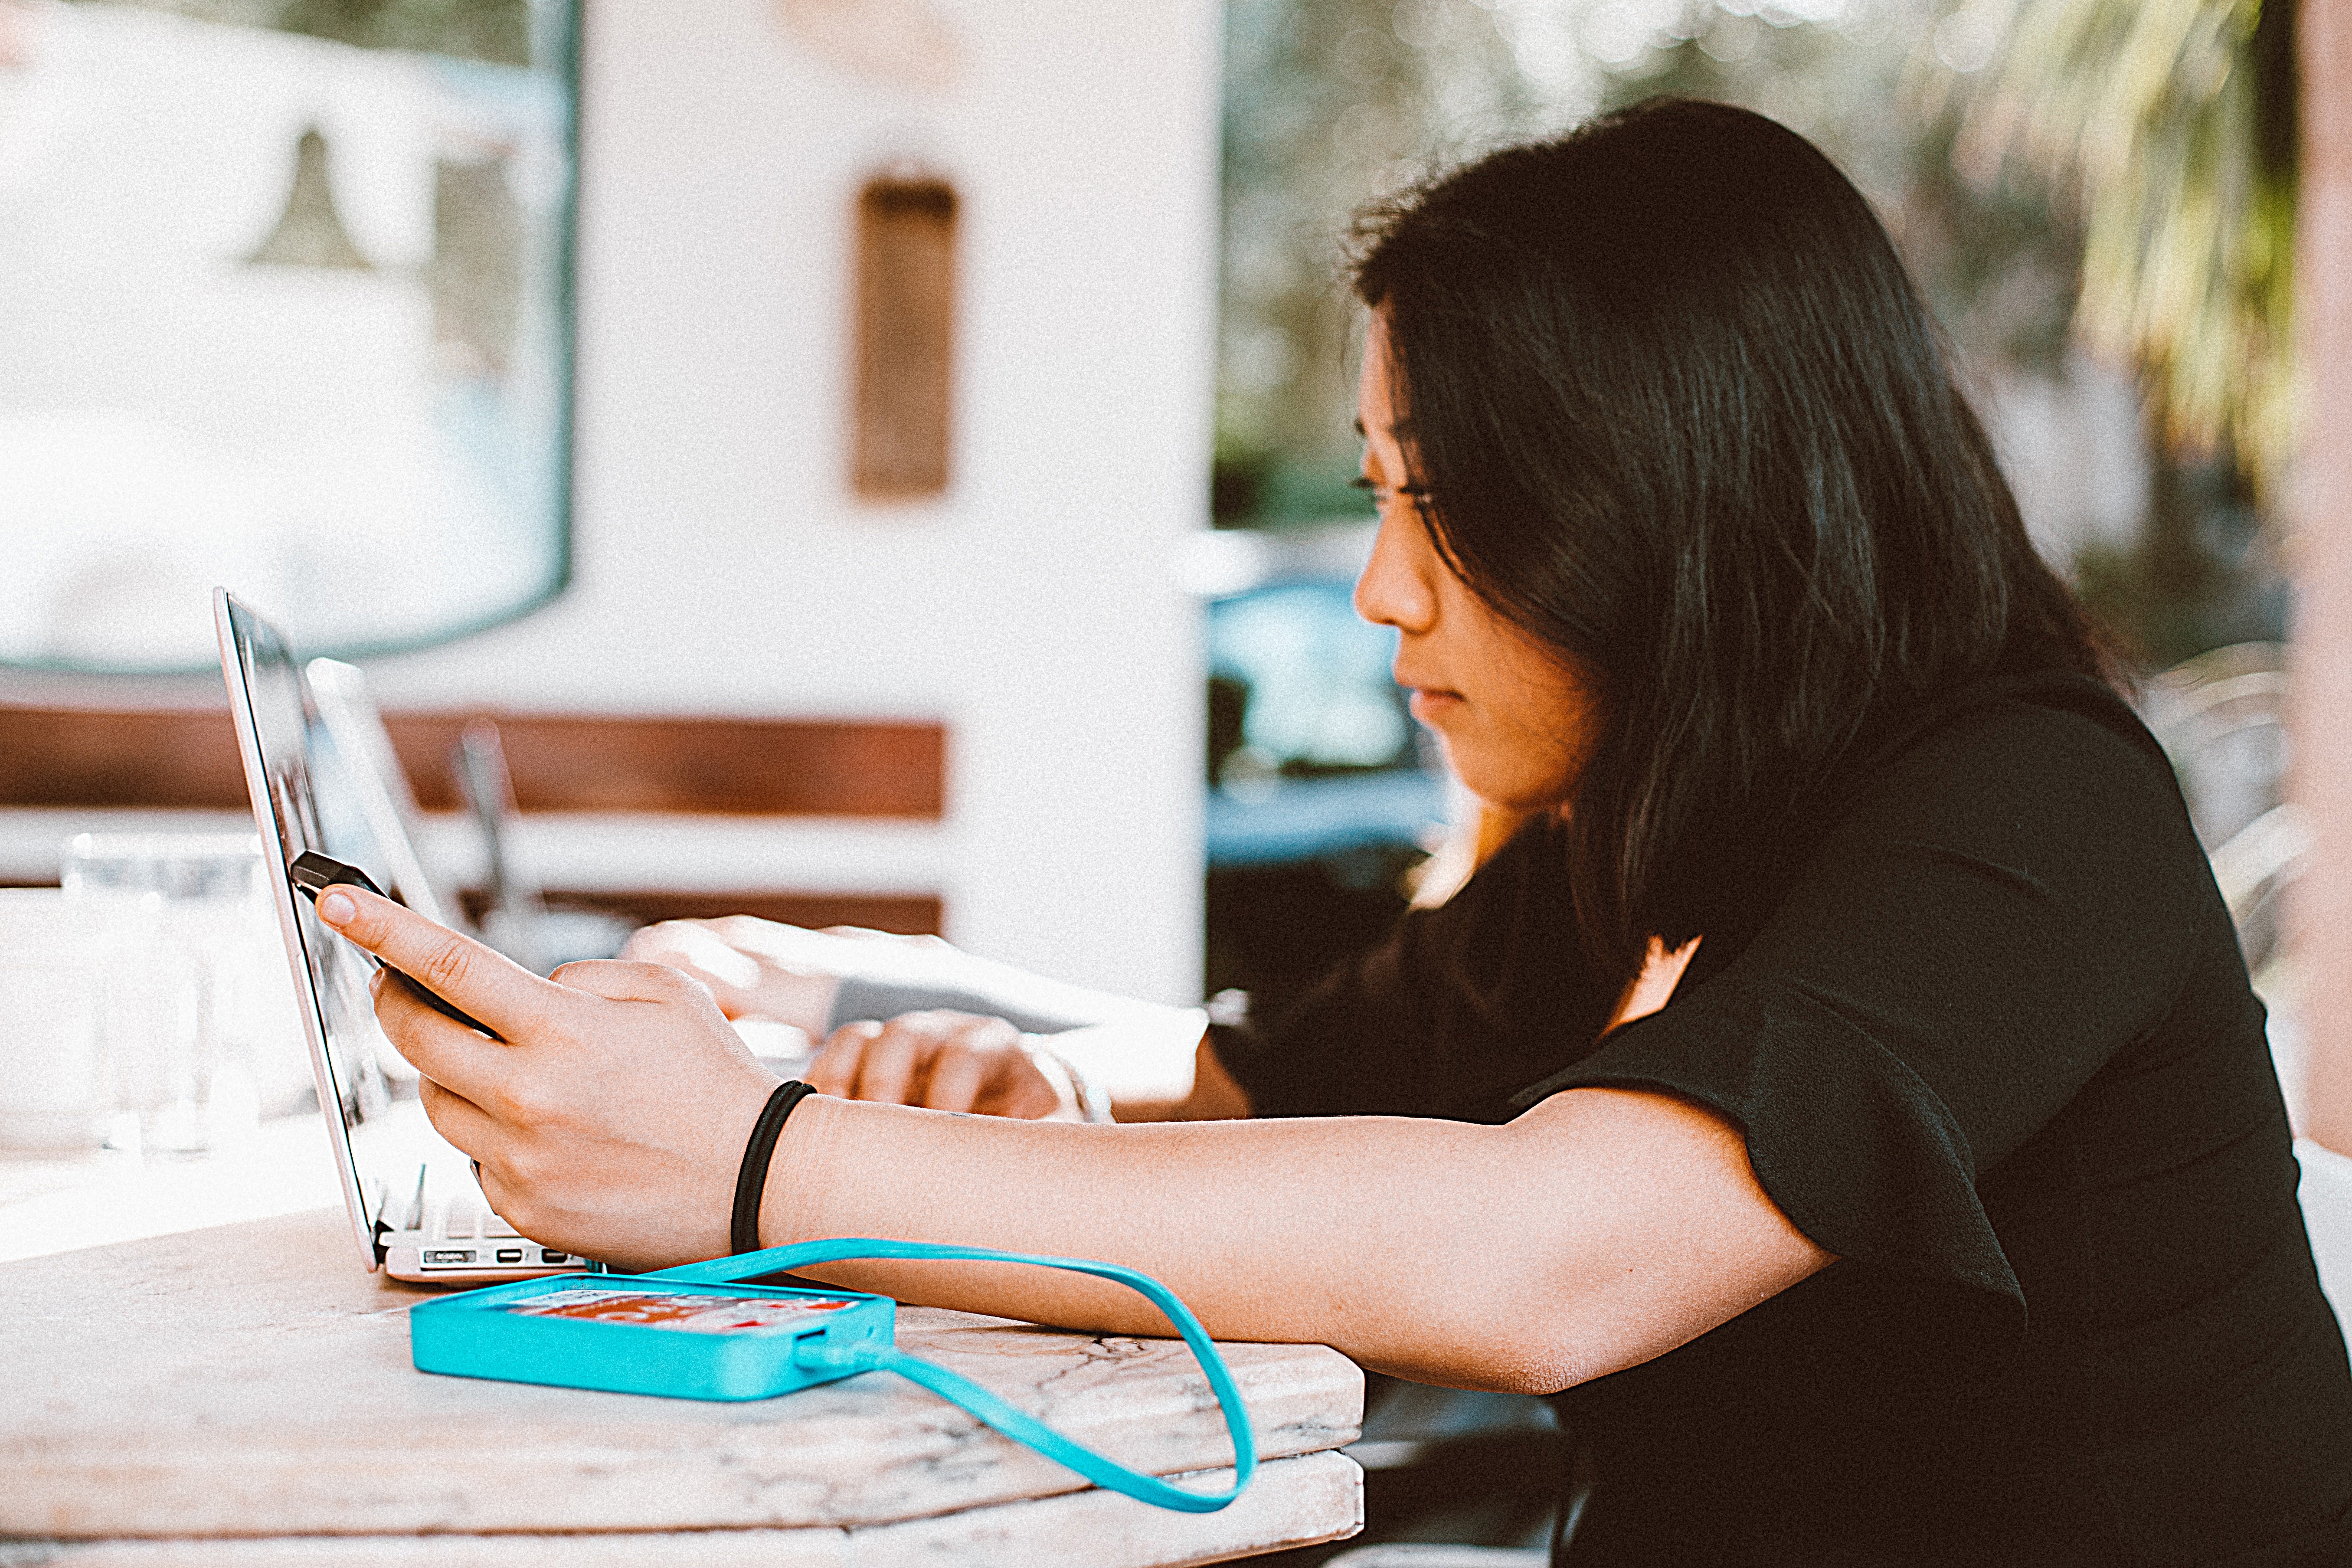
girl, communication